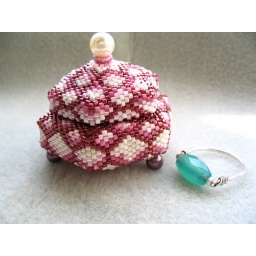
Hexagon box in white and three shades of pink Delicas topped with a Swarovski pearl.